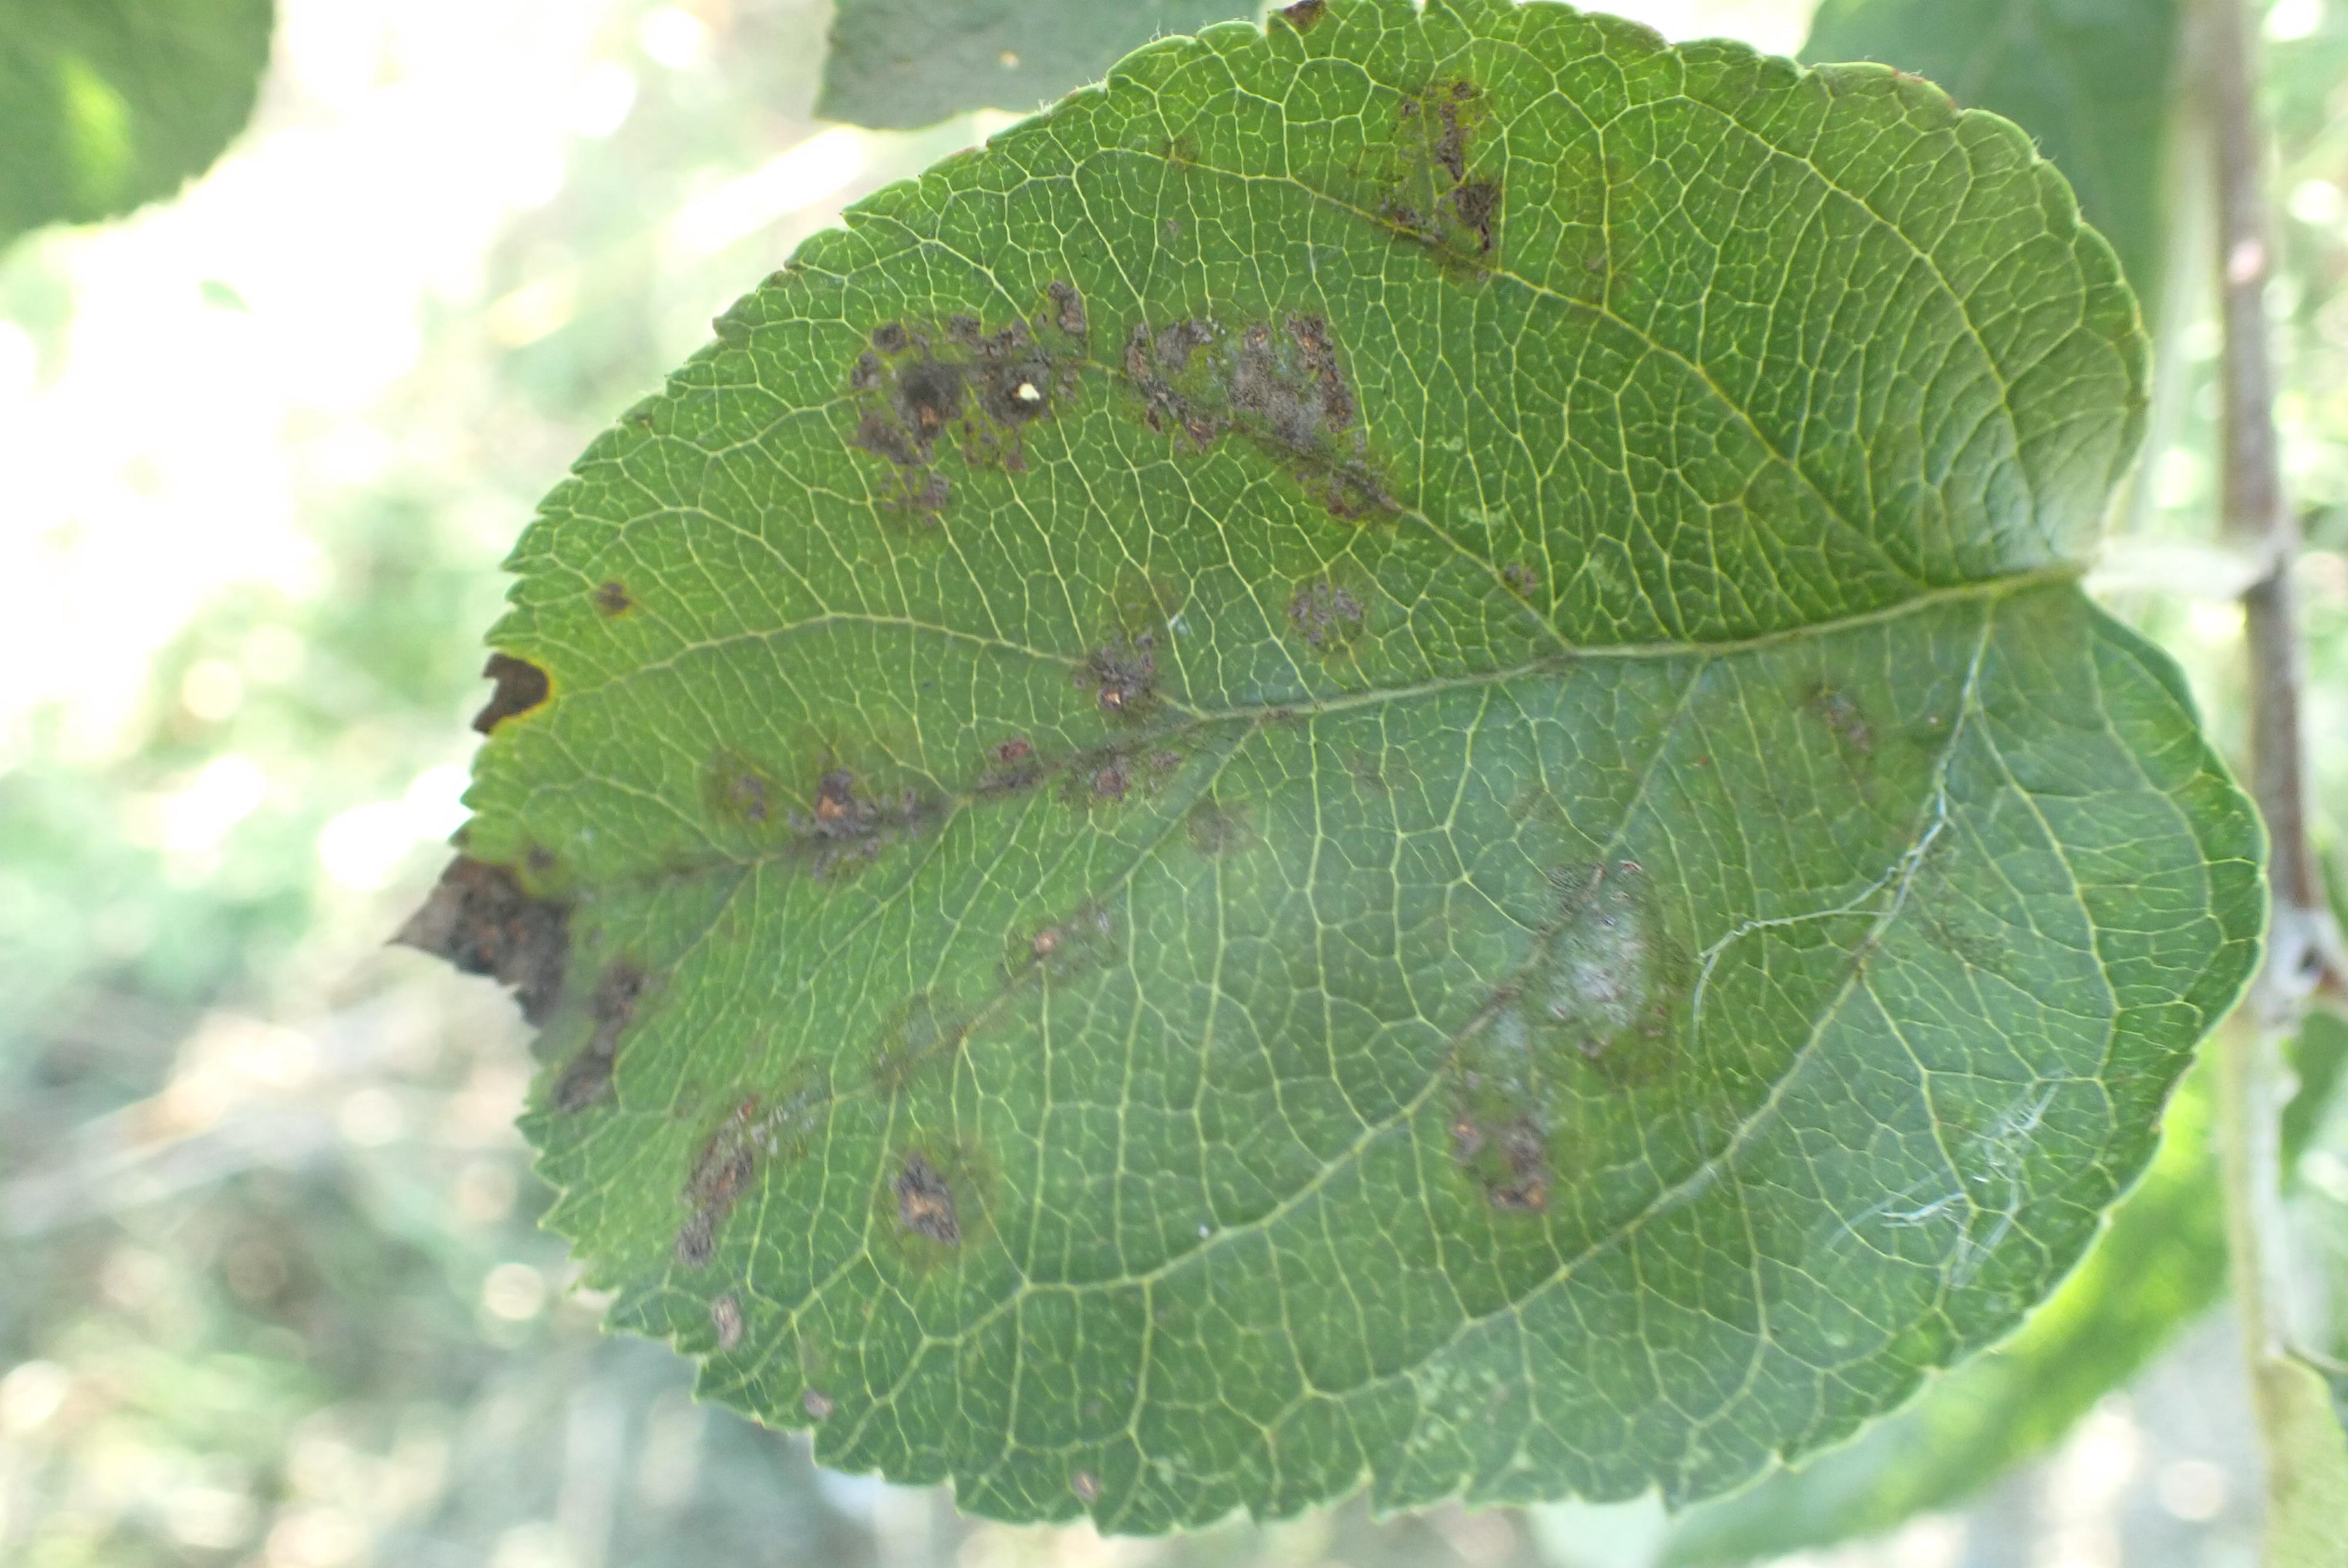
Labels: complex